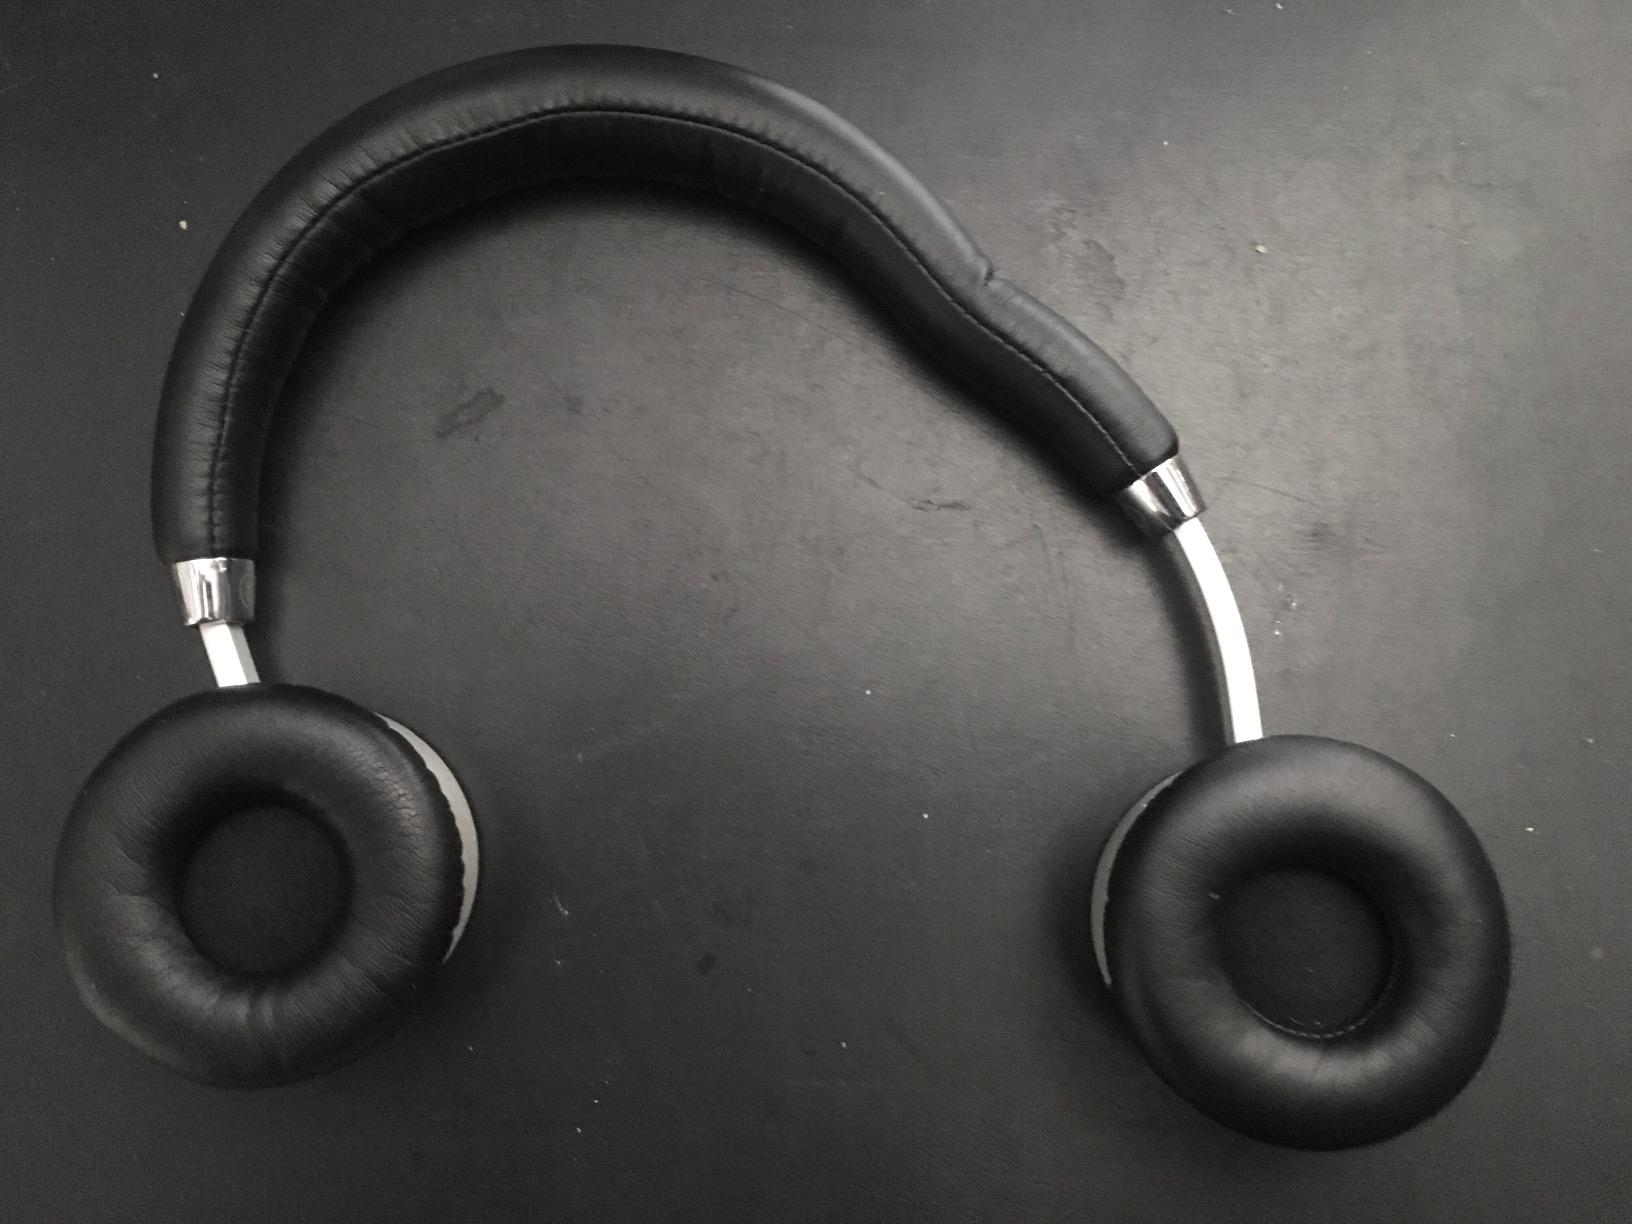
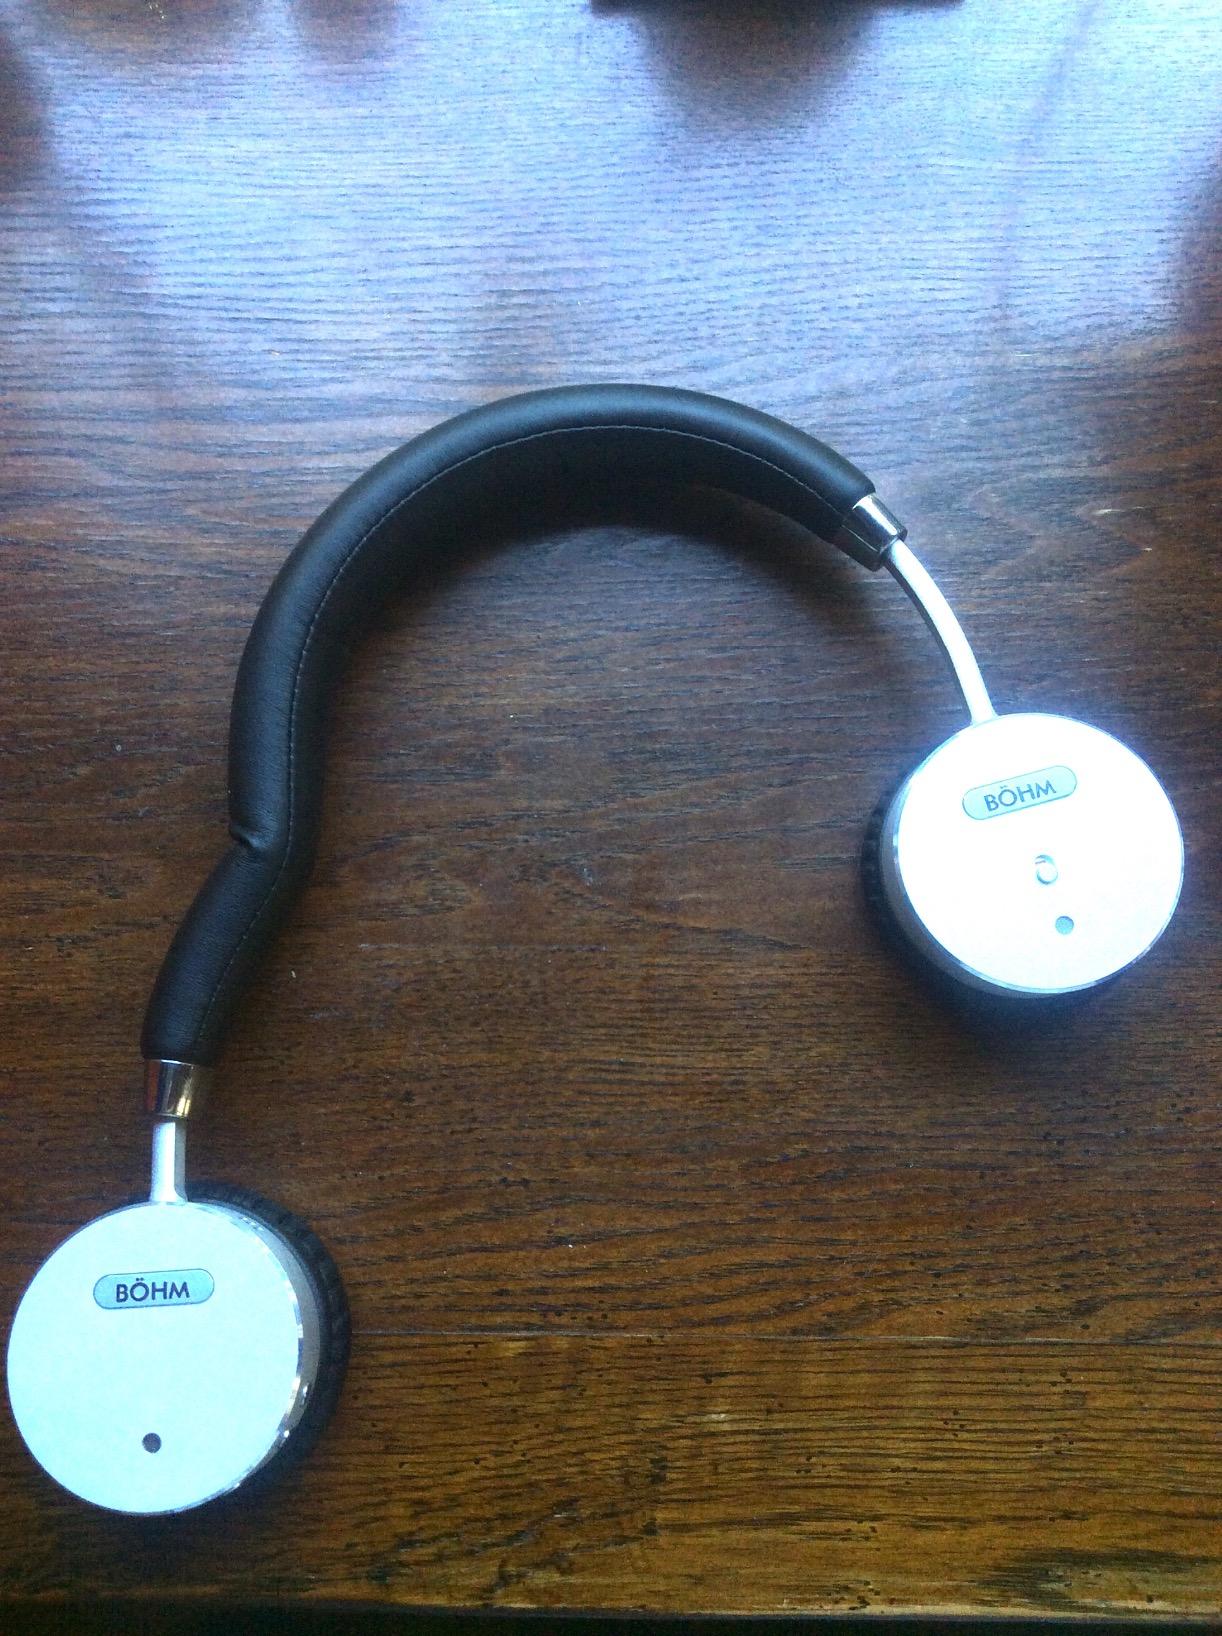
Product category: headphones
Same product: yes